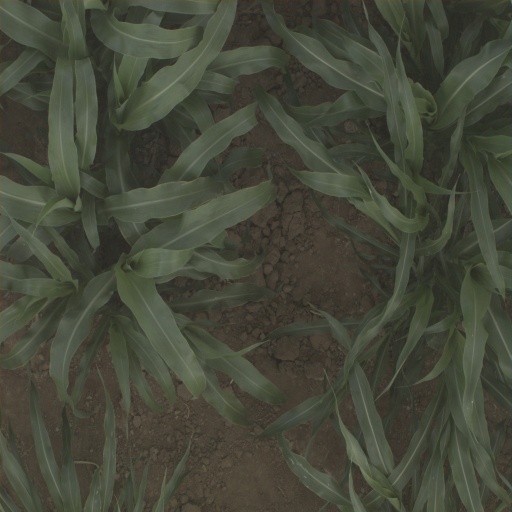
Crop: sorghum